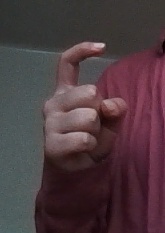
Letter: ra